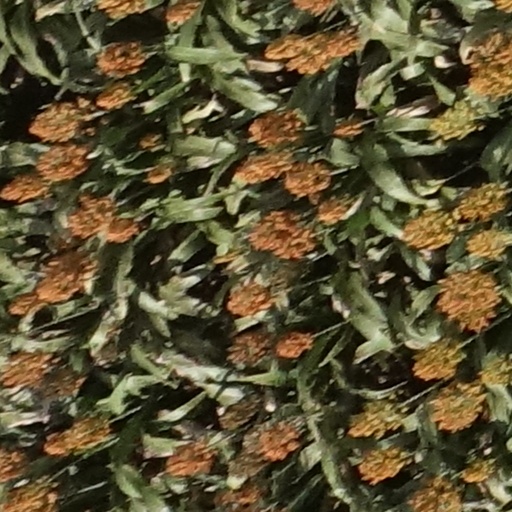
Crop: sorghum